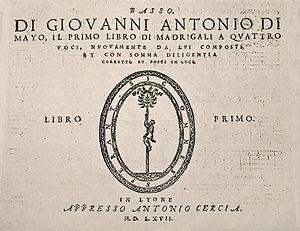
Title page of A. Di Mayo Madrigali (Lyon, 1567)
Giovanni Antonio di Mayo est un compositeur d’origine napolitaine, actif à Lyon et à Genève vers 1565-1570.